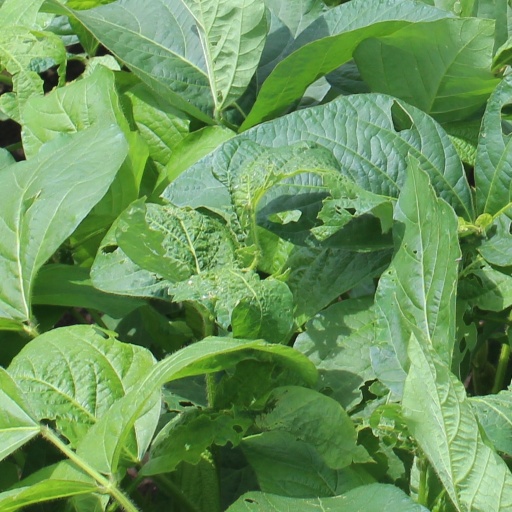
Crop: soybean